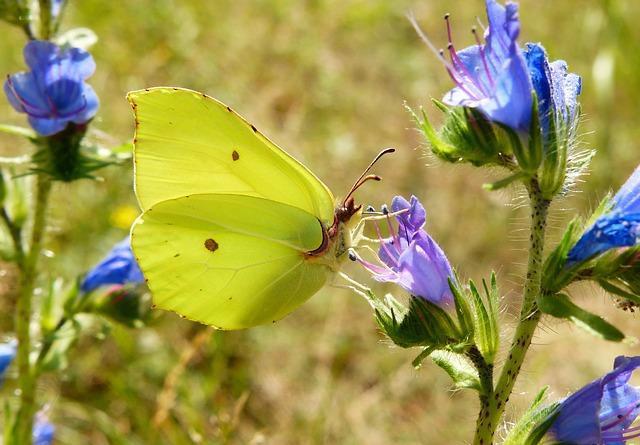
butterfly